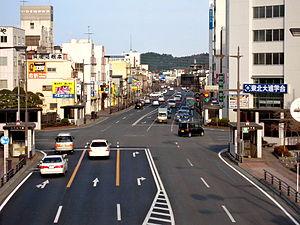
Iwaki est une ville du Japon située dans la préfecture de Fukushima.